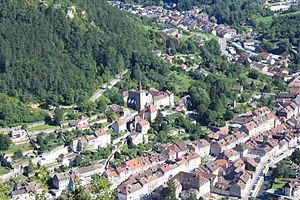
Salins-les-Bains, Jura, France
La Furieuse est une rivière française qui coule dans les deux départements du Jura et du Doubs, dans la région Bourgogne-Franche-Comté. C'est un affluent de la Loue en rive gauche, donc un sous-affluent du Rhône par le Doubs et la Saône.